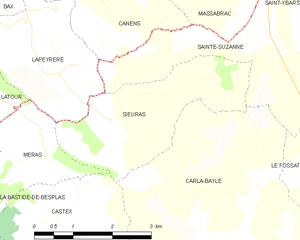
Carte des communes françaises: Sieuras